S. R. Mehrotra

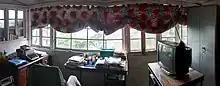
Living room in Shimla, 2016

Mehrotra was born in Anantram, Etawah. He went to a local government school (which had been founded by A. O. Hume, an abiding professional interest in later life) and later to the University of Allahabad, receiving an M.A. in history in 1950 after which he went to the University of London from where he received a Ph.D. in 1960. His Ph.D. dissertation was published as a book "India and the Commonwealth" (1965). He then worked as a lecturer at the University of London. He then moved to India and became a founding professor in the department of history at the Himachal Pradesh University in 1971. He was a visiting professor at the University of Wisconsin in 1974 and Visiting Fellow at St. John's College, Cambridge 1983-84. He was Jawaharlal Nehru Professor at Maharshi Dayanand University, Rohtak and a Fellow of the Indian Institute of Advanced Study, Shimla. Mehrotra received an honorary D.Litt. from Himachal Pradesh University in 2014, receiving the award from the Dalai Lama, honoured guest at the convocation ceremony.